P-38 can opener

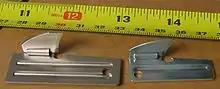
Size comparison of P-51 and P-38 openers

The P-38 was preceded in US military field rations such as the K-ration and C-ration by then traditional twist-key can opening, where a provided key was inserted in a tab and twisted around a can to peel away a metal sealing strip.